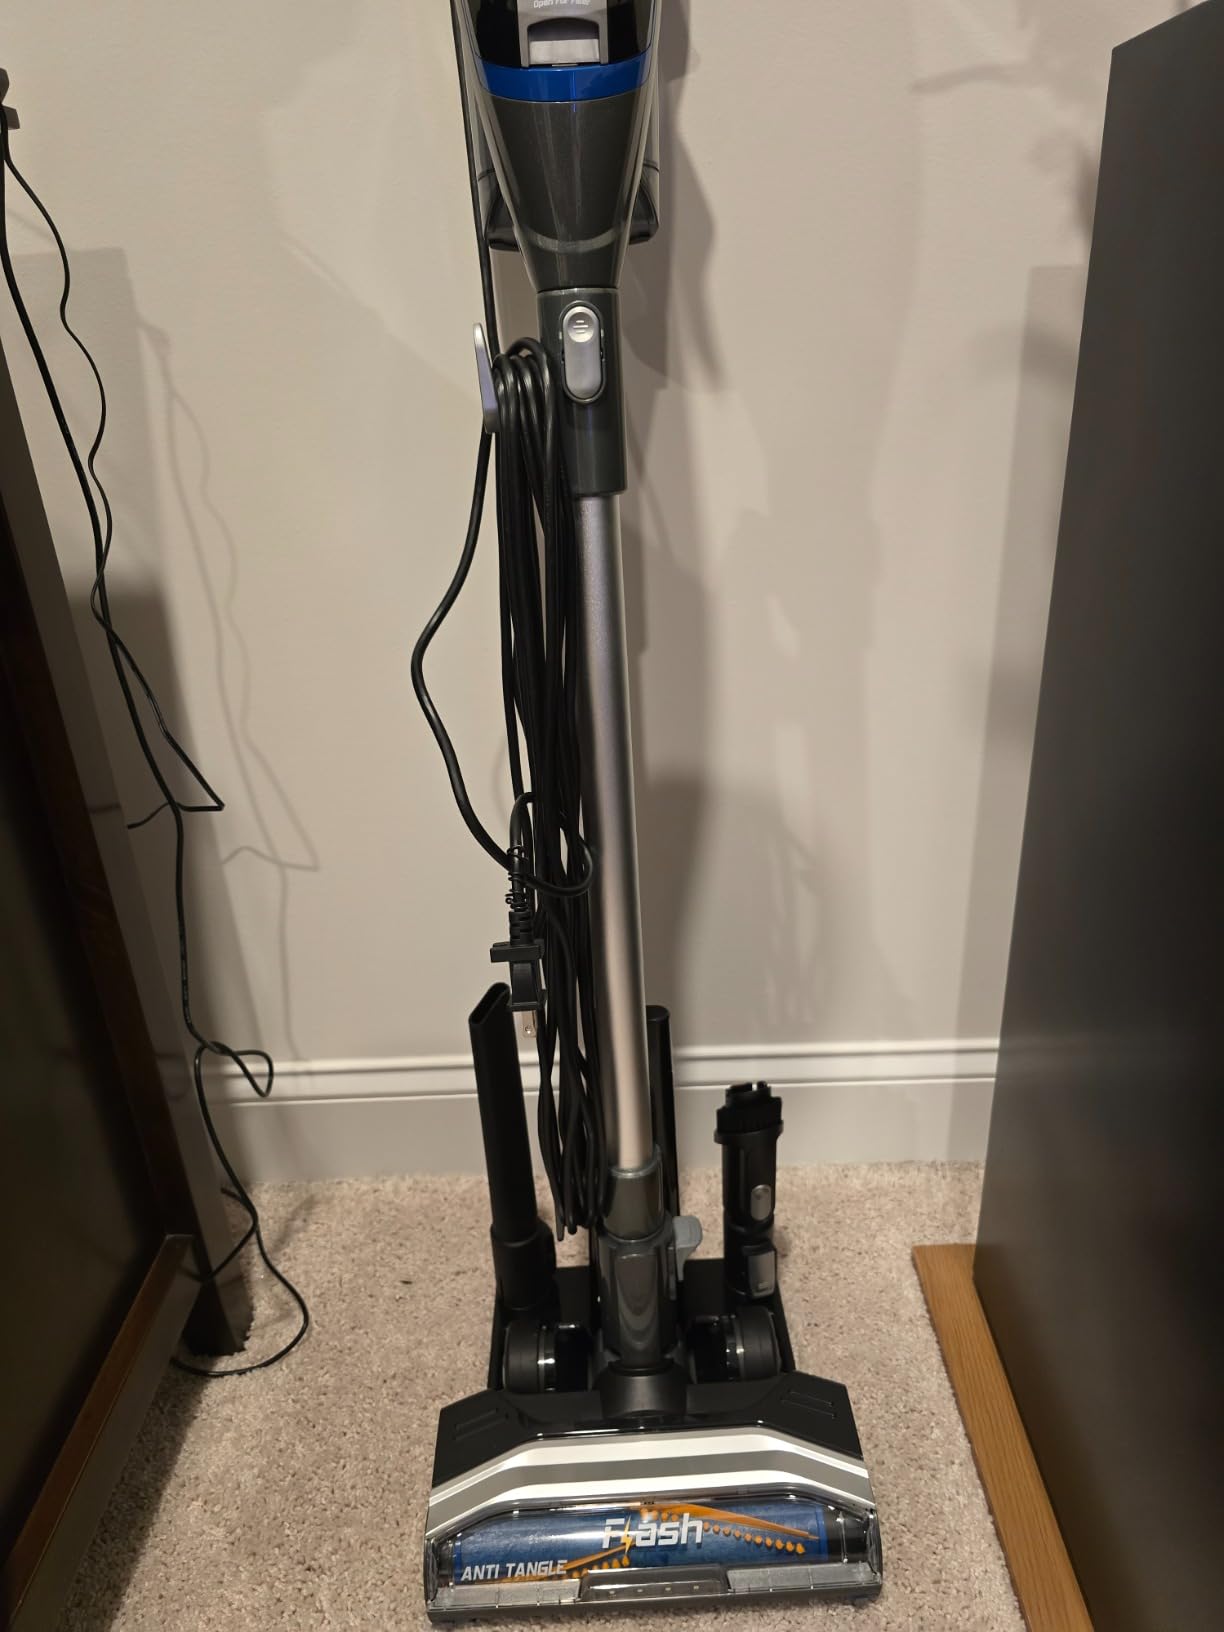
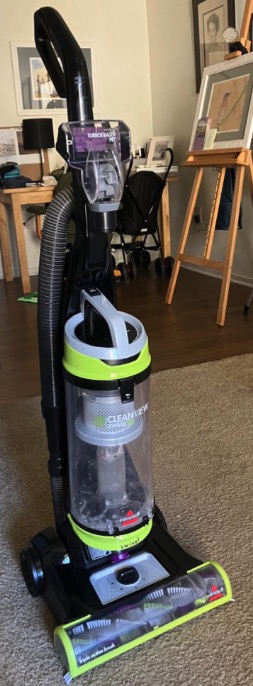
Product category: items_vacuum
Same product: no